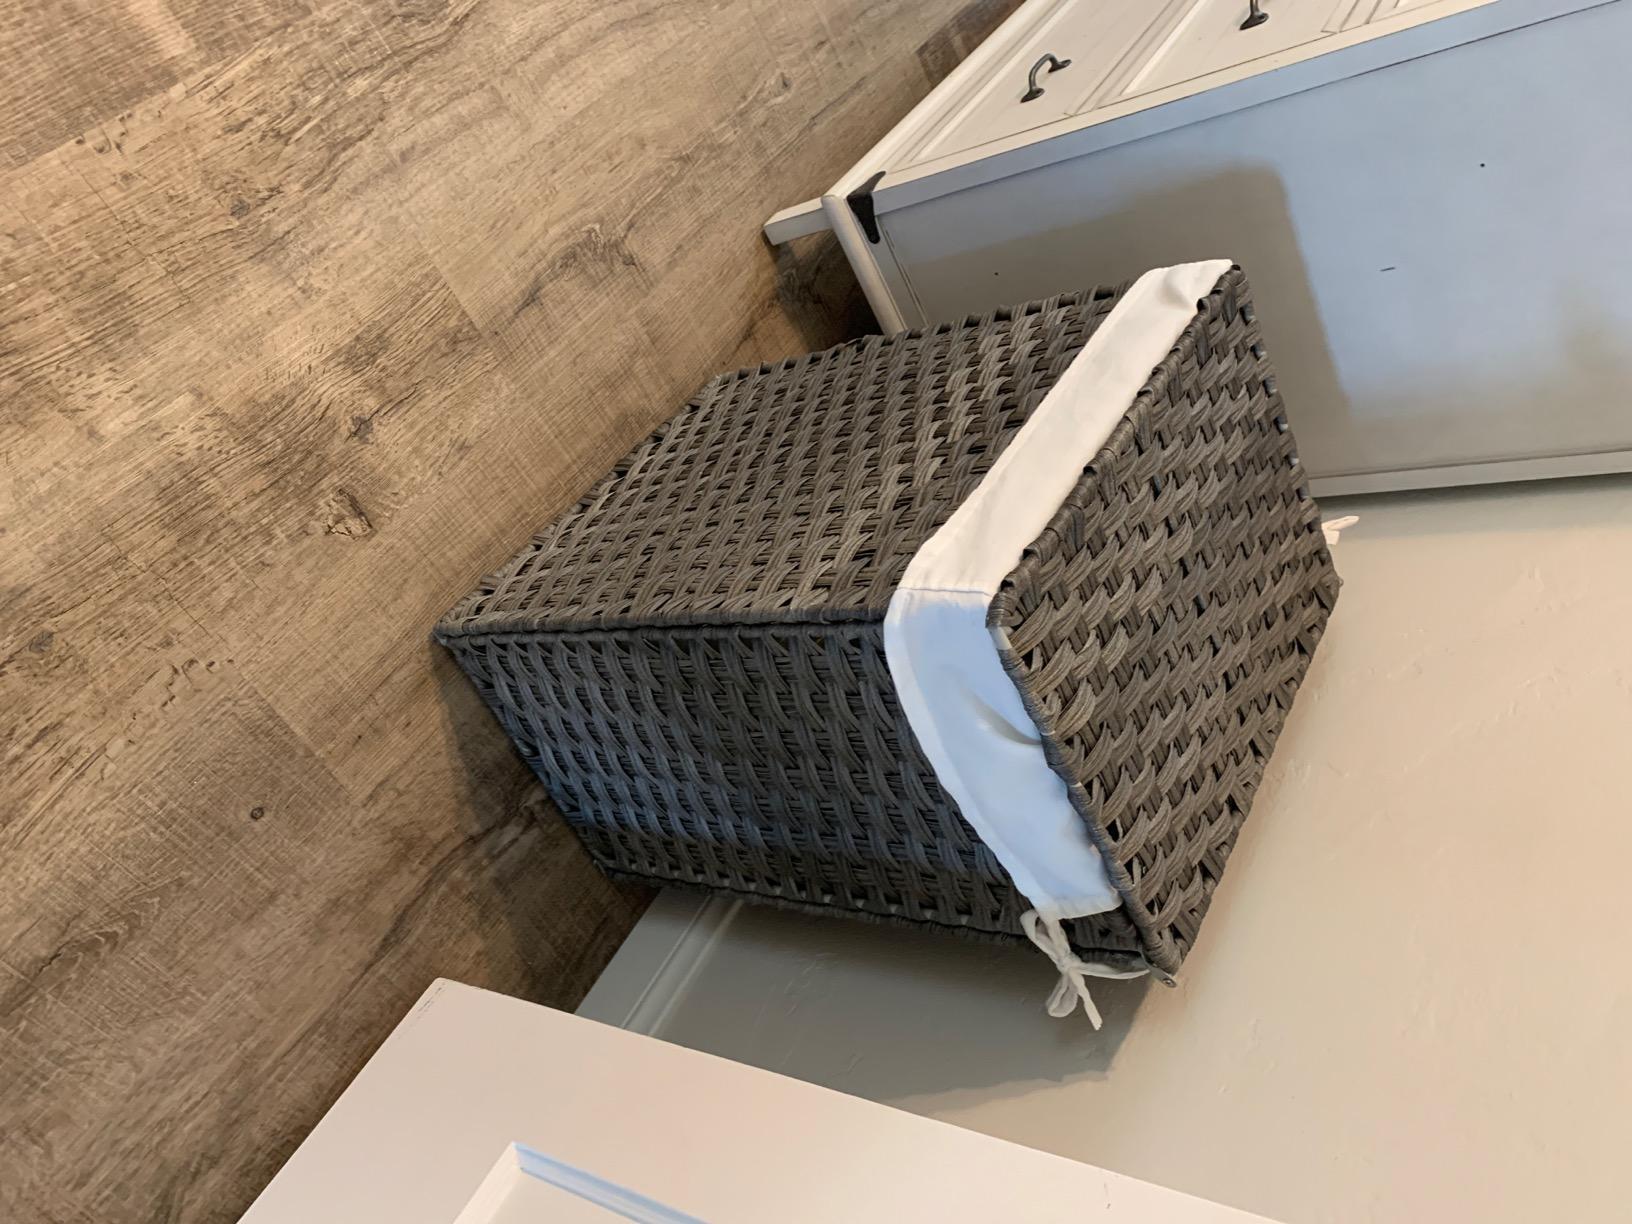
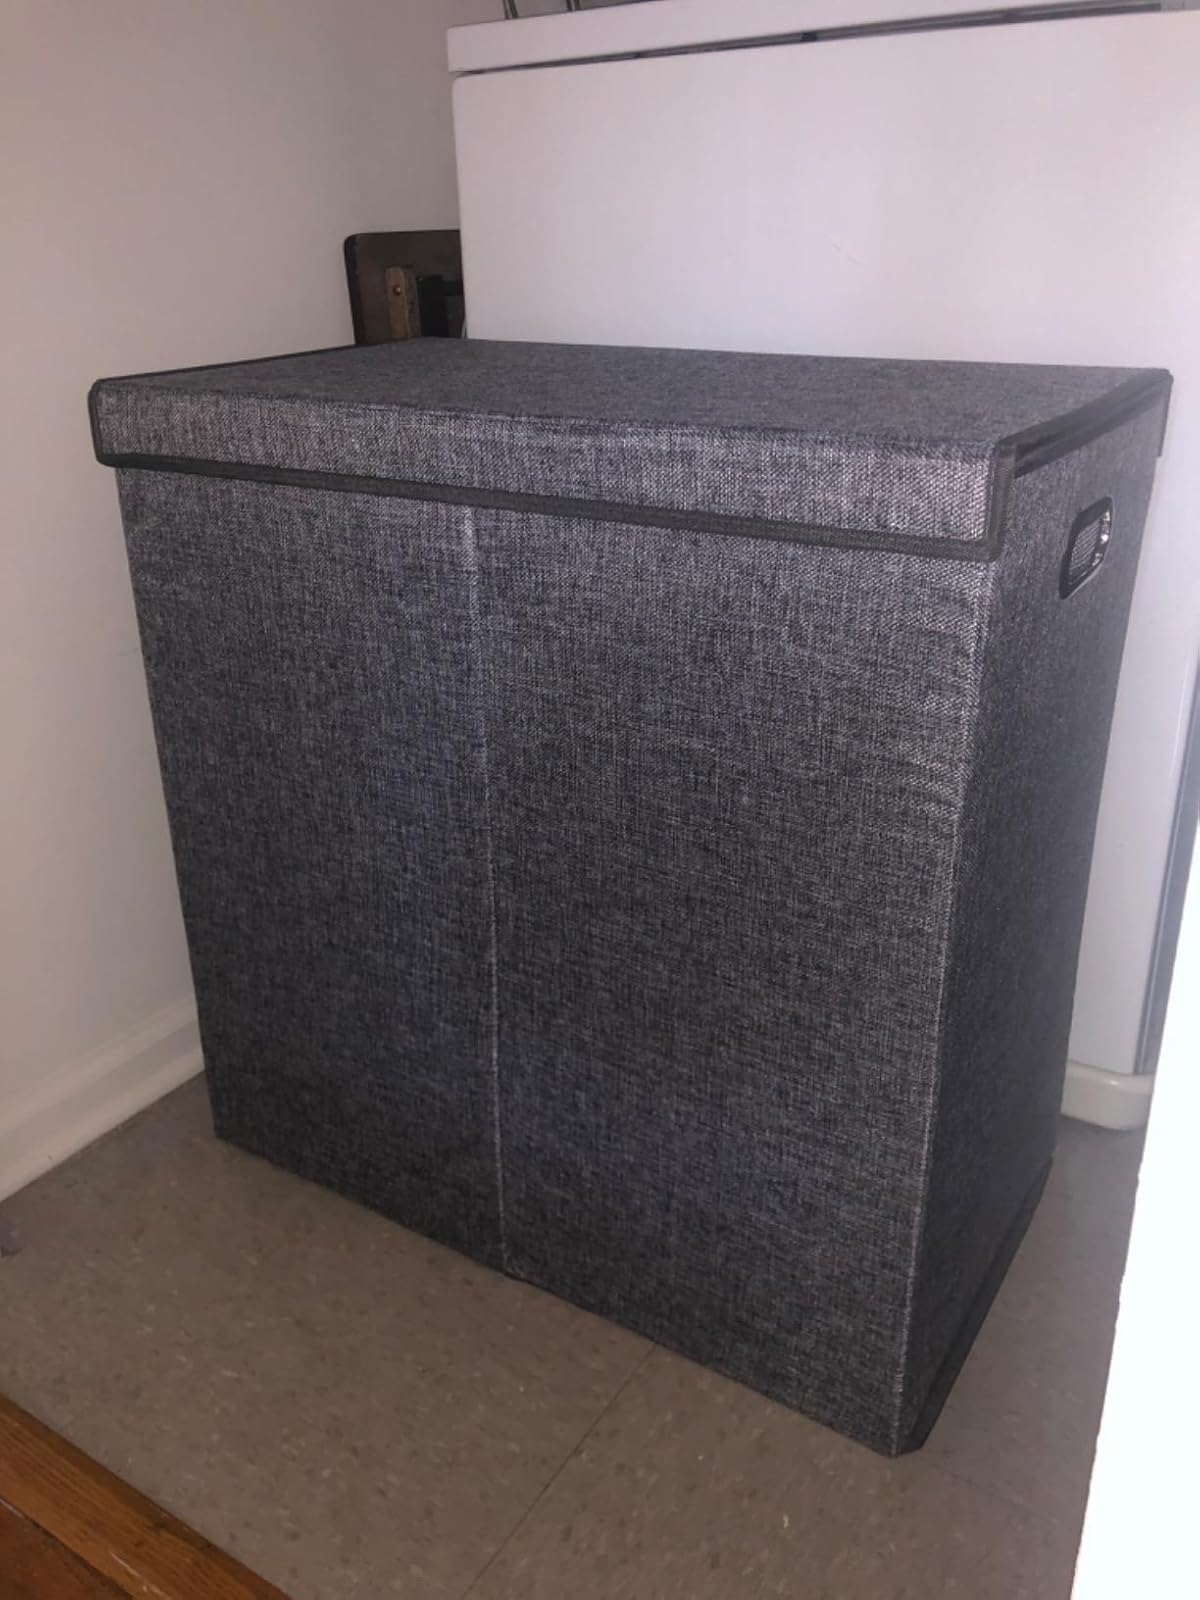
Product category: items_hamper
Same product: no